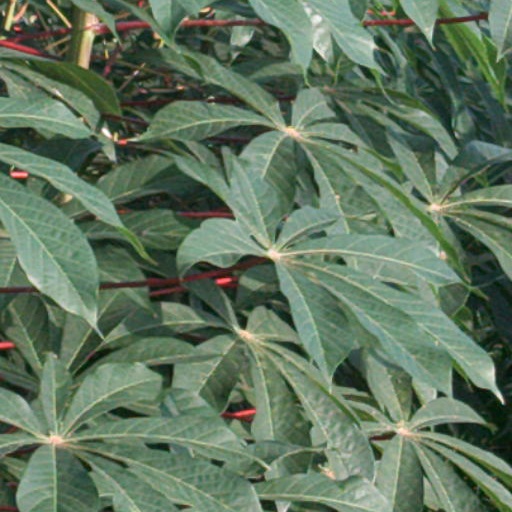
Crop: cassava